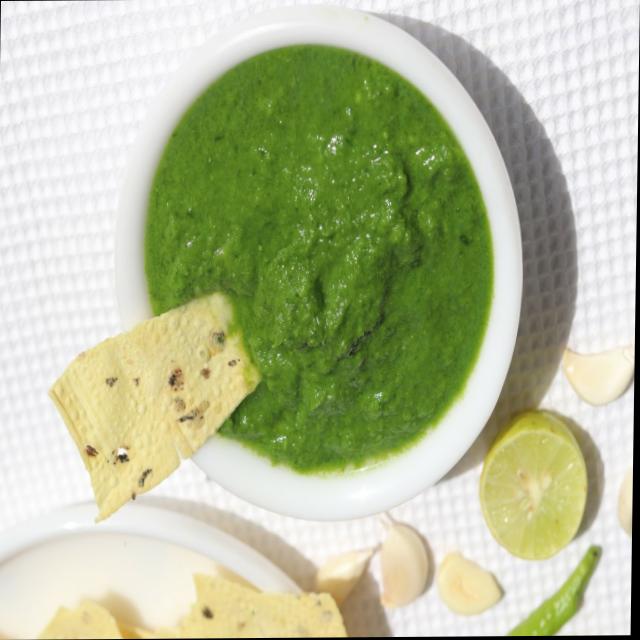
Dish: green_chutney